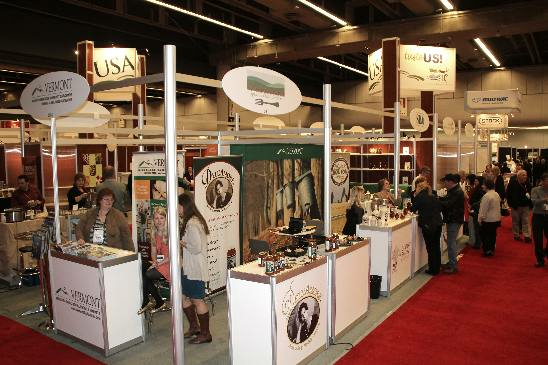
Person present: Yes